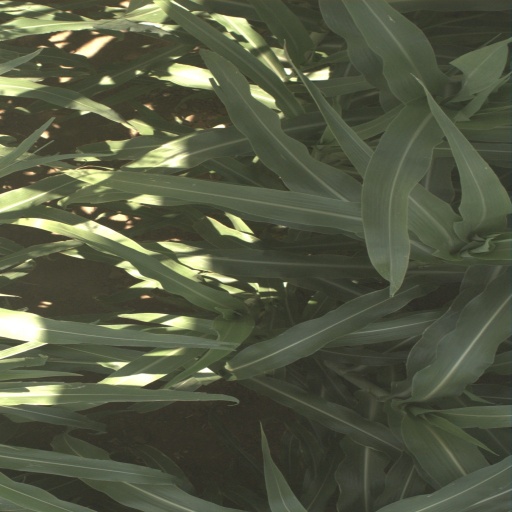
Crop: sorghum